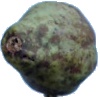
Label: Pear Stone 1